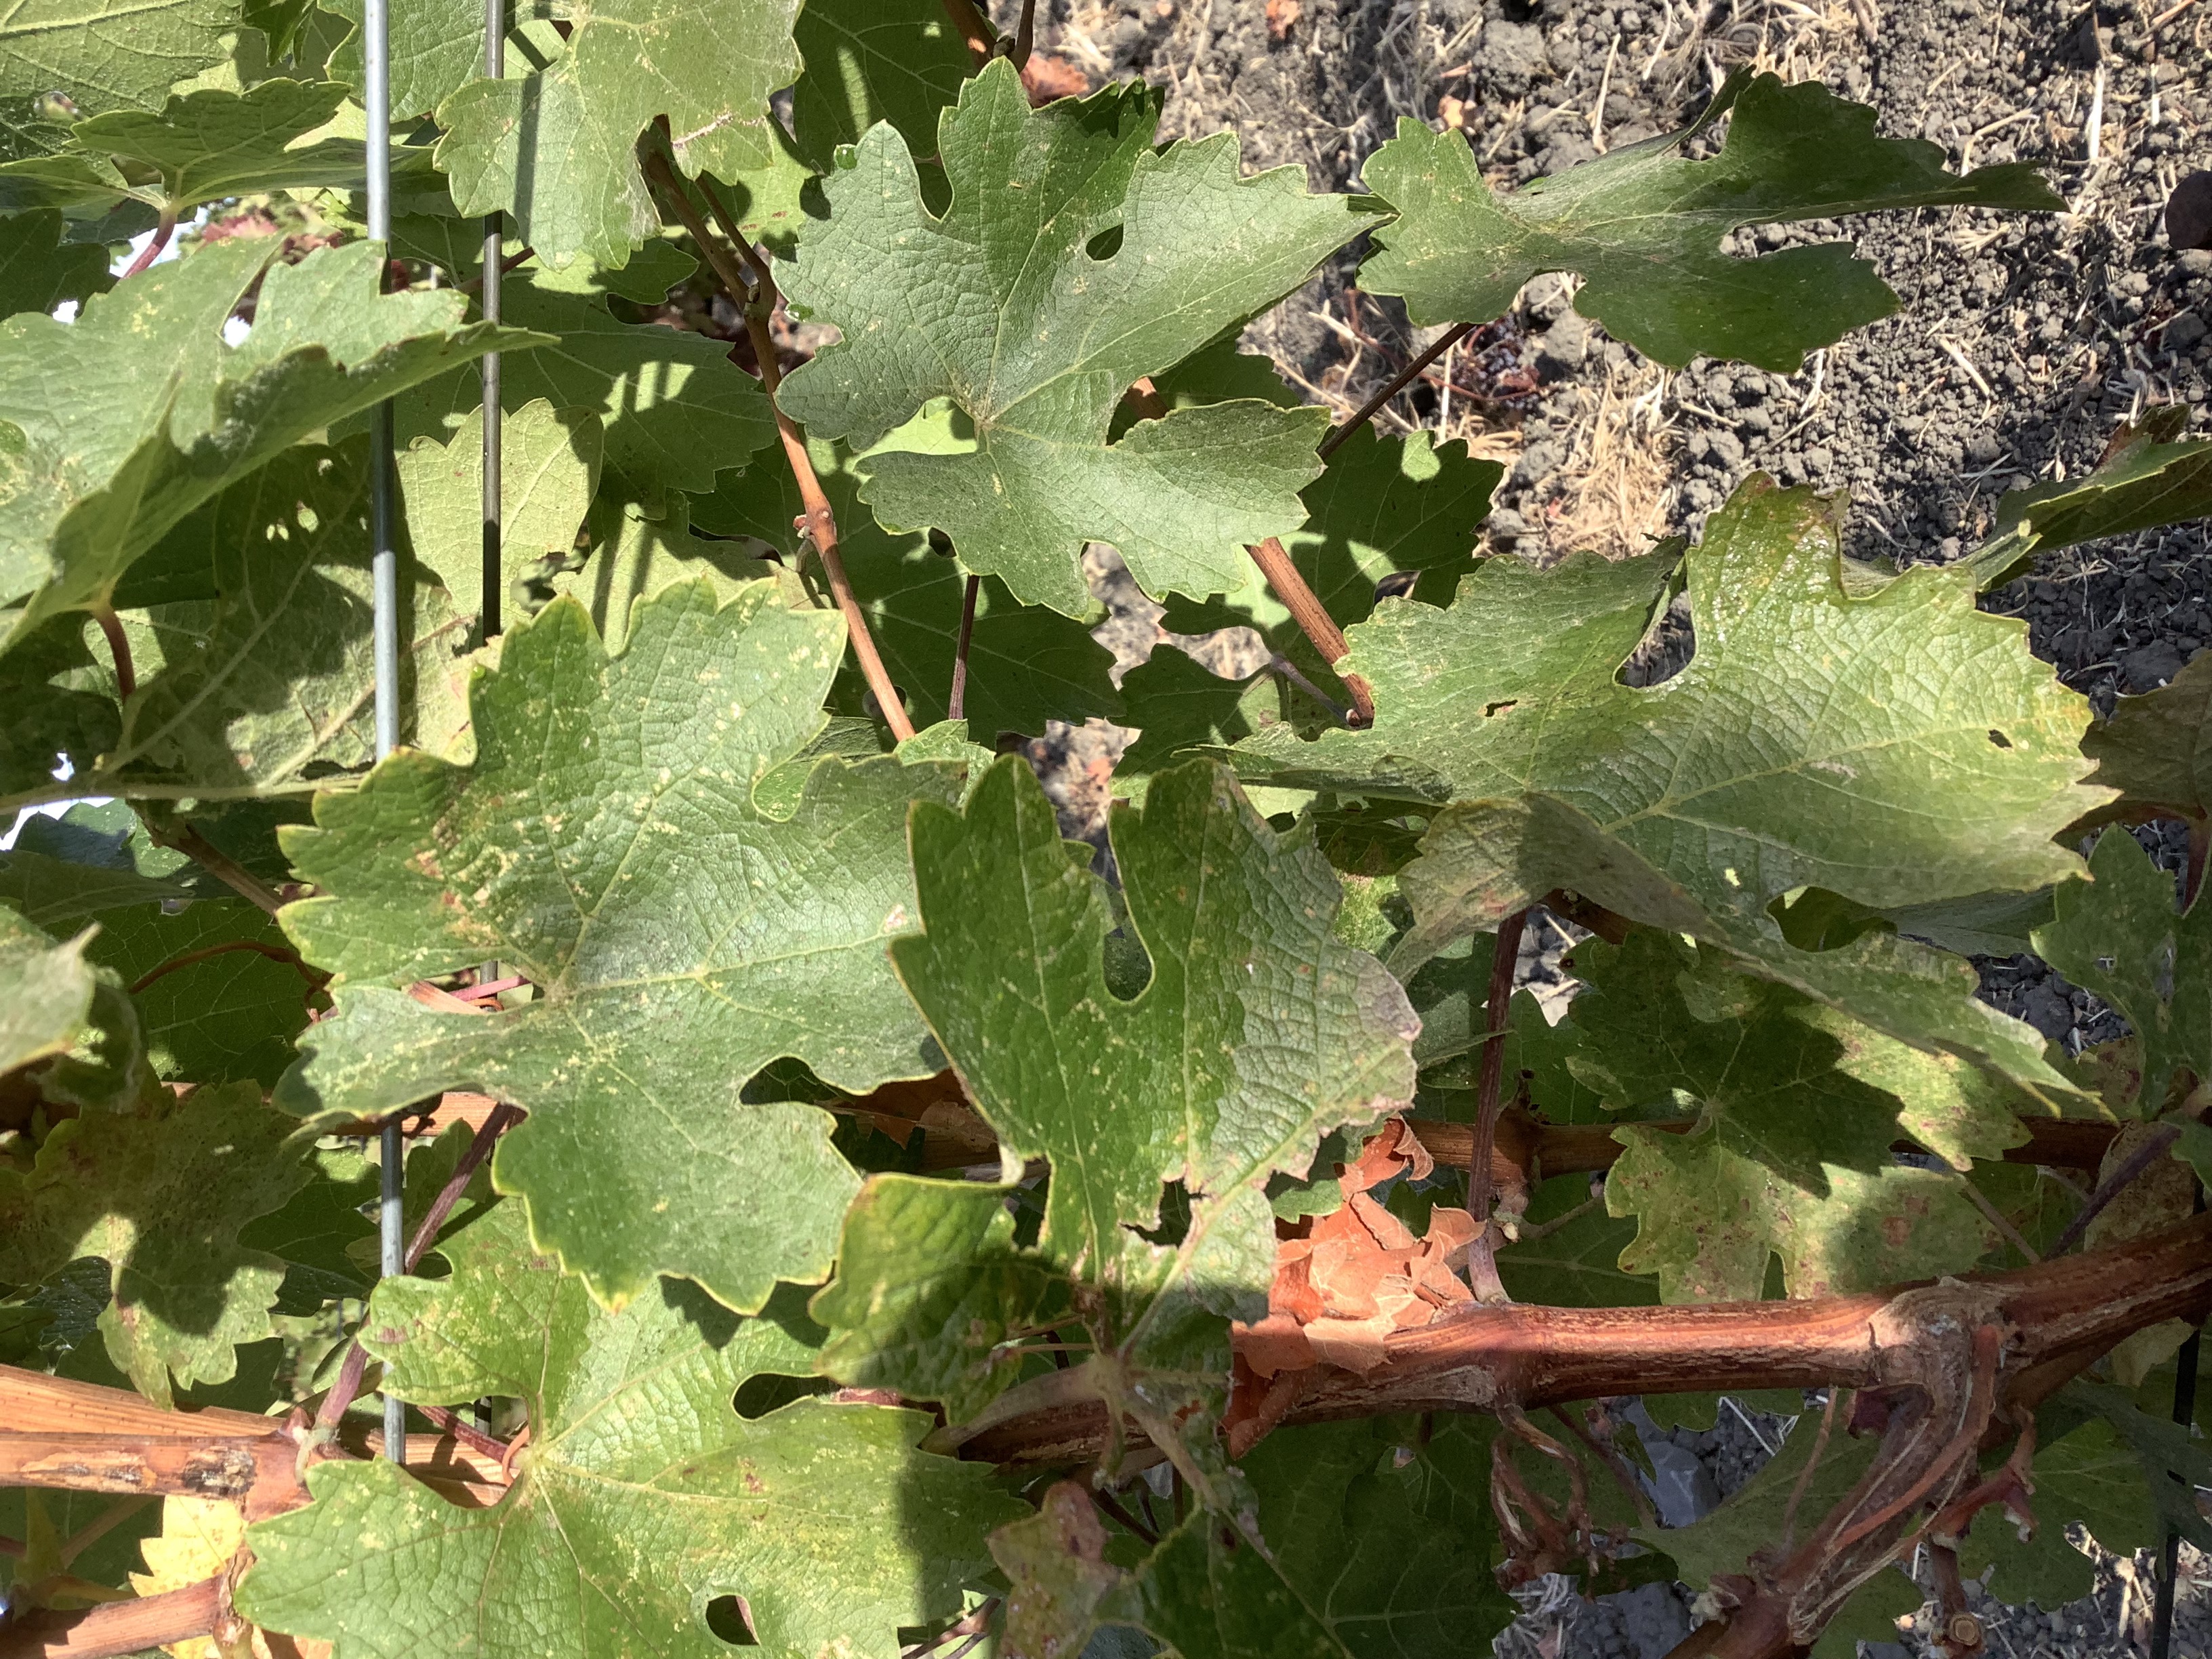
Label: No Virus